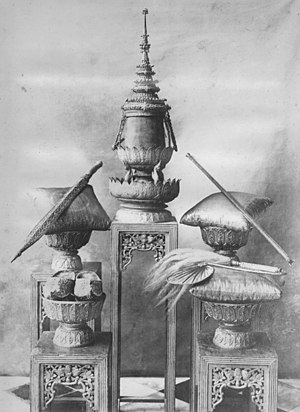
Vajiralongkorn / Kroningsceremoni / Historisk baggrund og regalier
Siams (nu Thailands) kongelige regalier.
Kong Vajiralongkorn, Rama X af Thailand, regenttitel Phra Wachira Klao Chao Yu Hua, søn af afdøde kong Bhumibol Adulyadej, er Thailands officielle konge fra 1. december 2016.